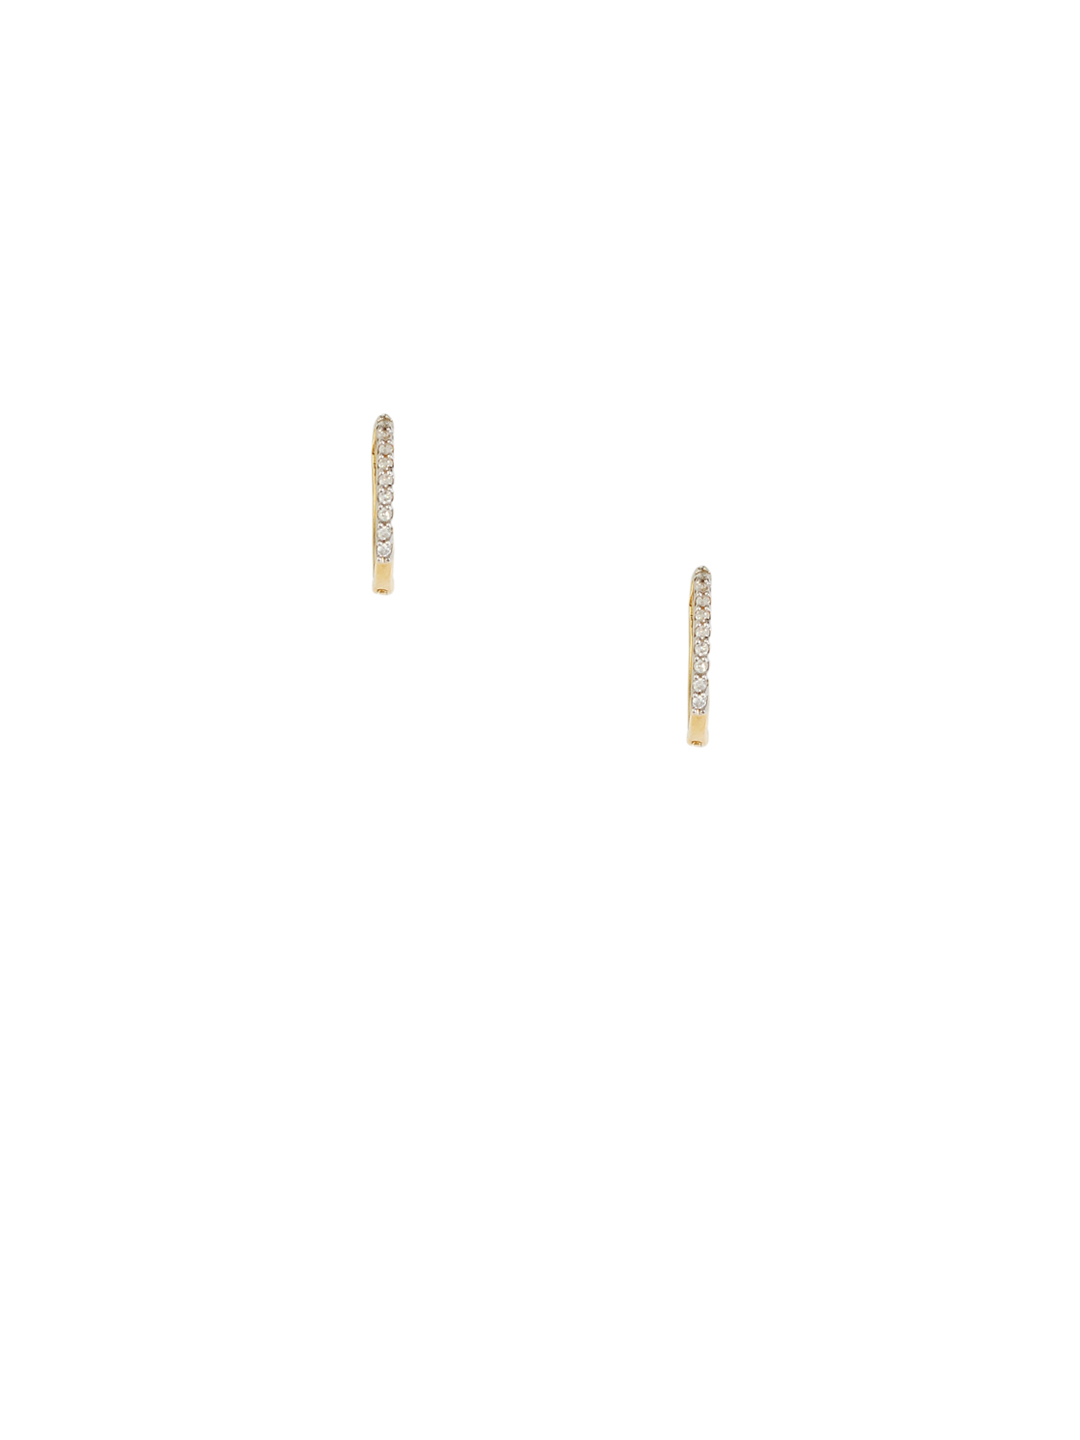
Lucera Gold Plated Earrings
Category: Accessories / Jewellery / Earrings
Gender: Women
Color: Gold
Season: Summer 2013
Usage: Casual